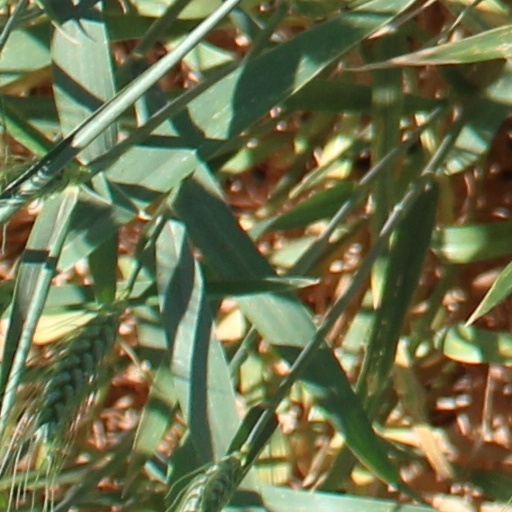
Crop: wheat